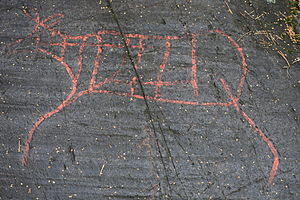
Helleristning
Helleristning i Oslo.